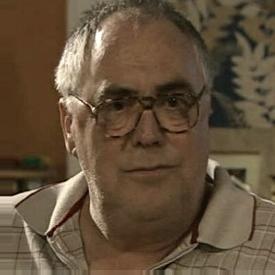
Age: 65